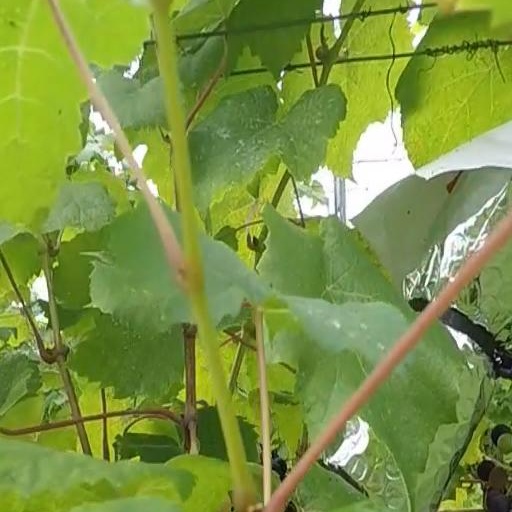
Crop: grape